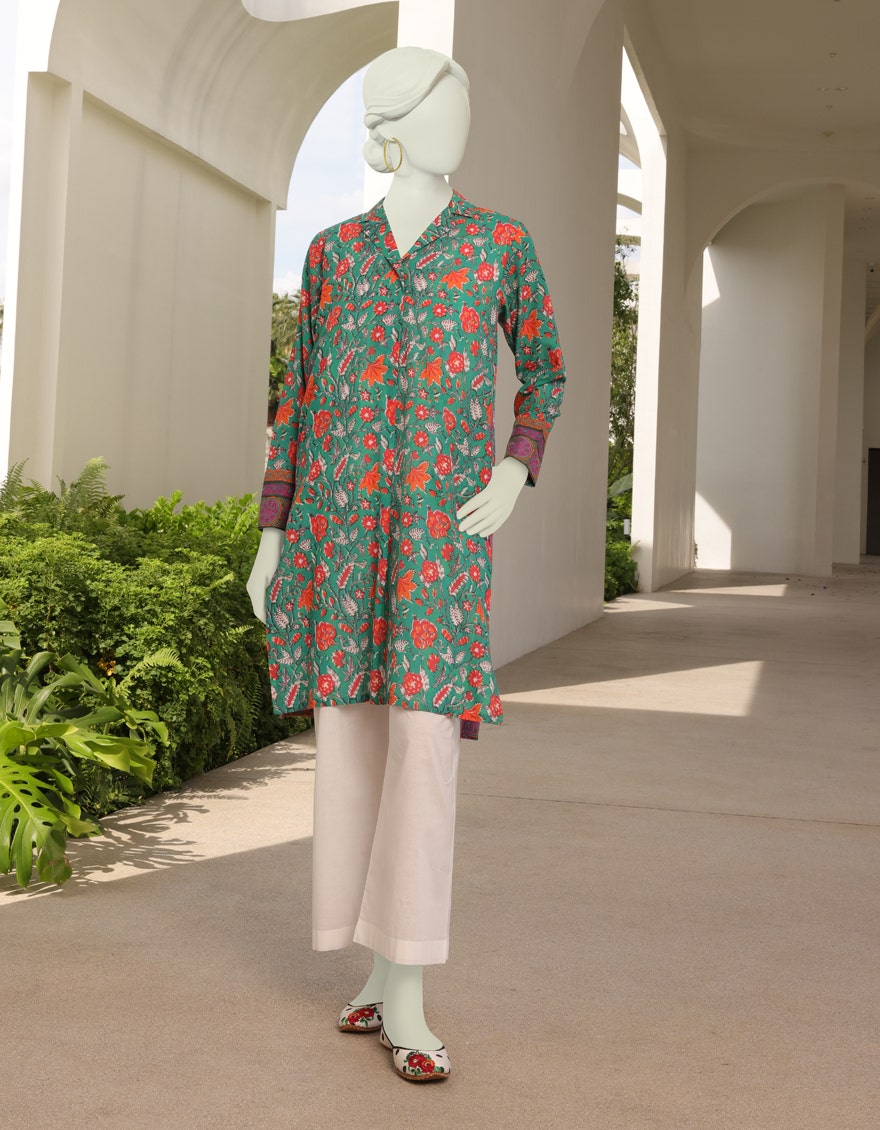
green multi floral tunic top